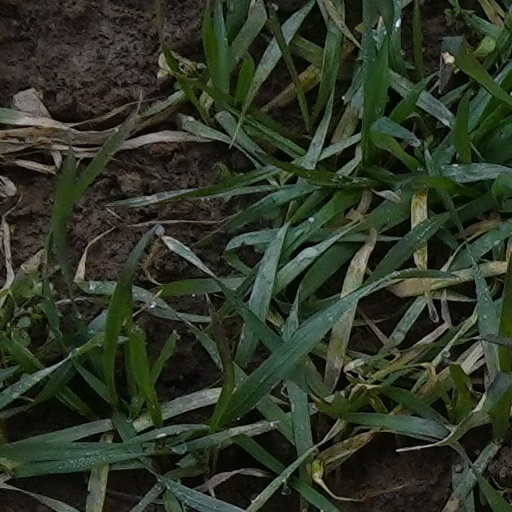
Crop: wheat